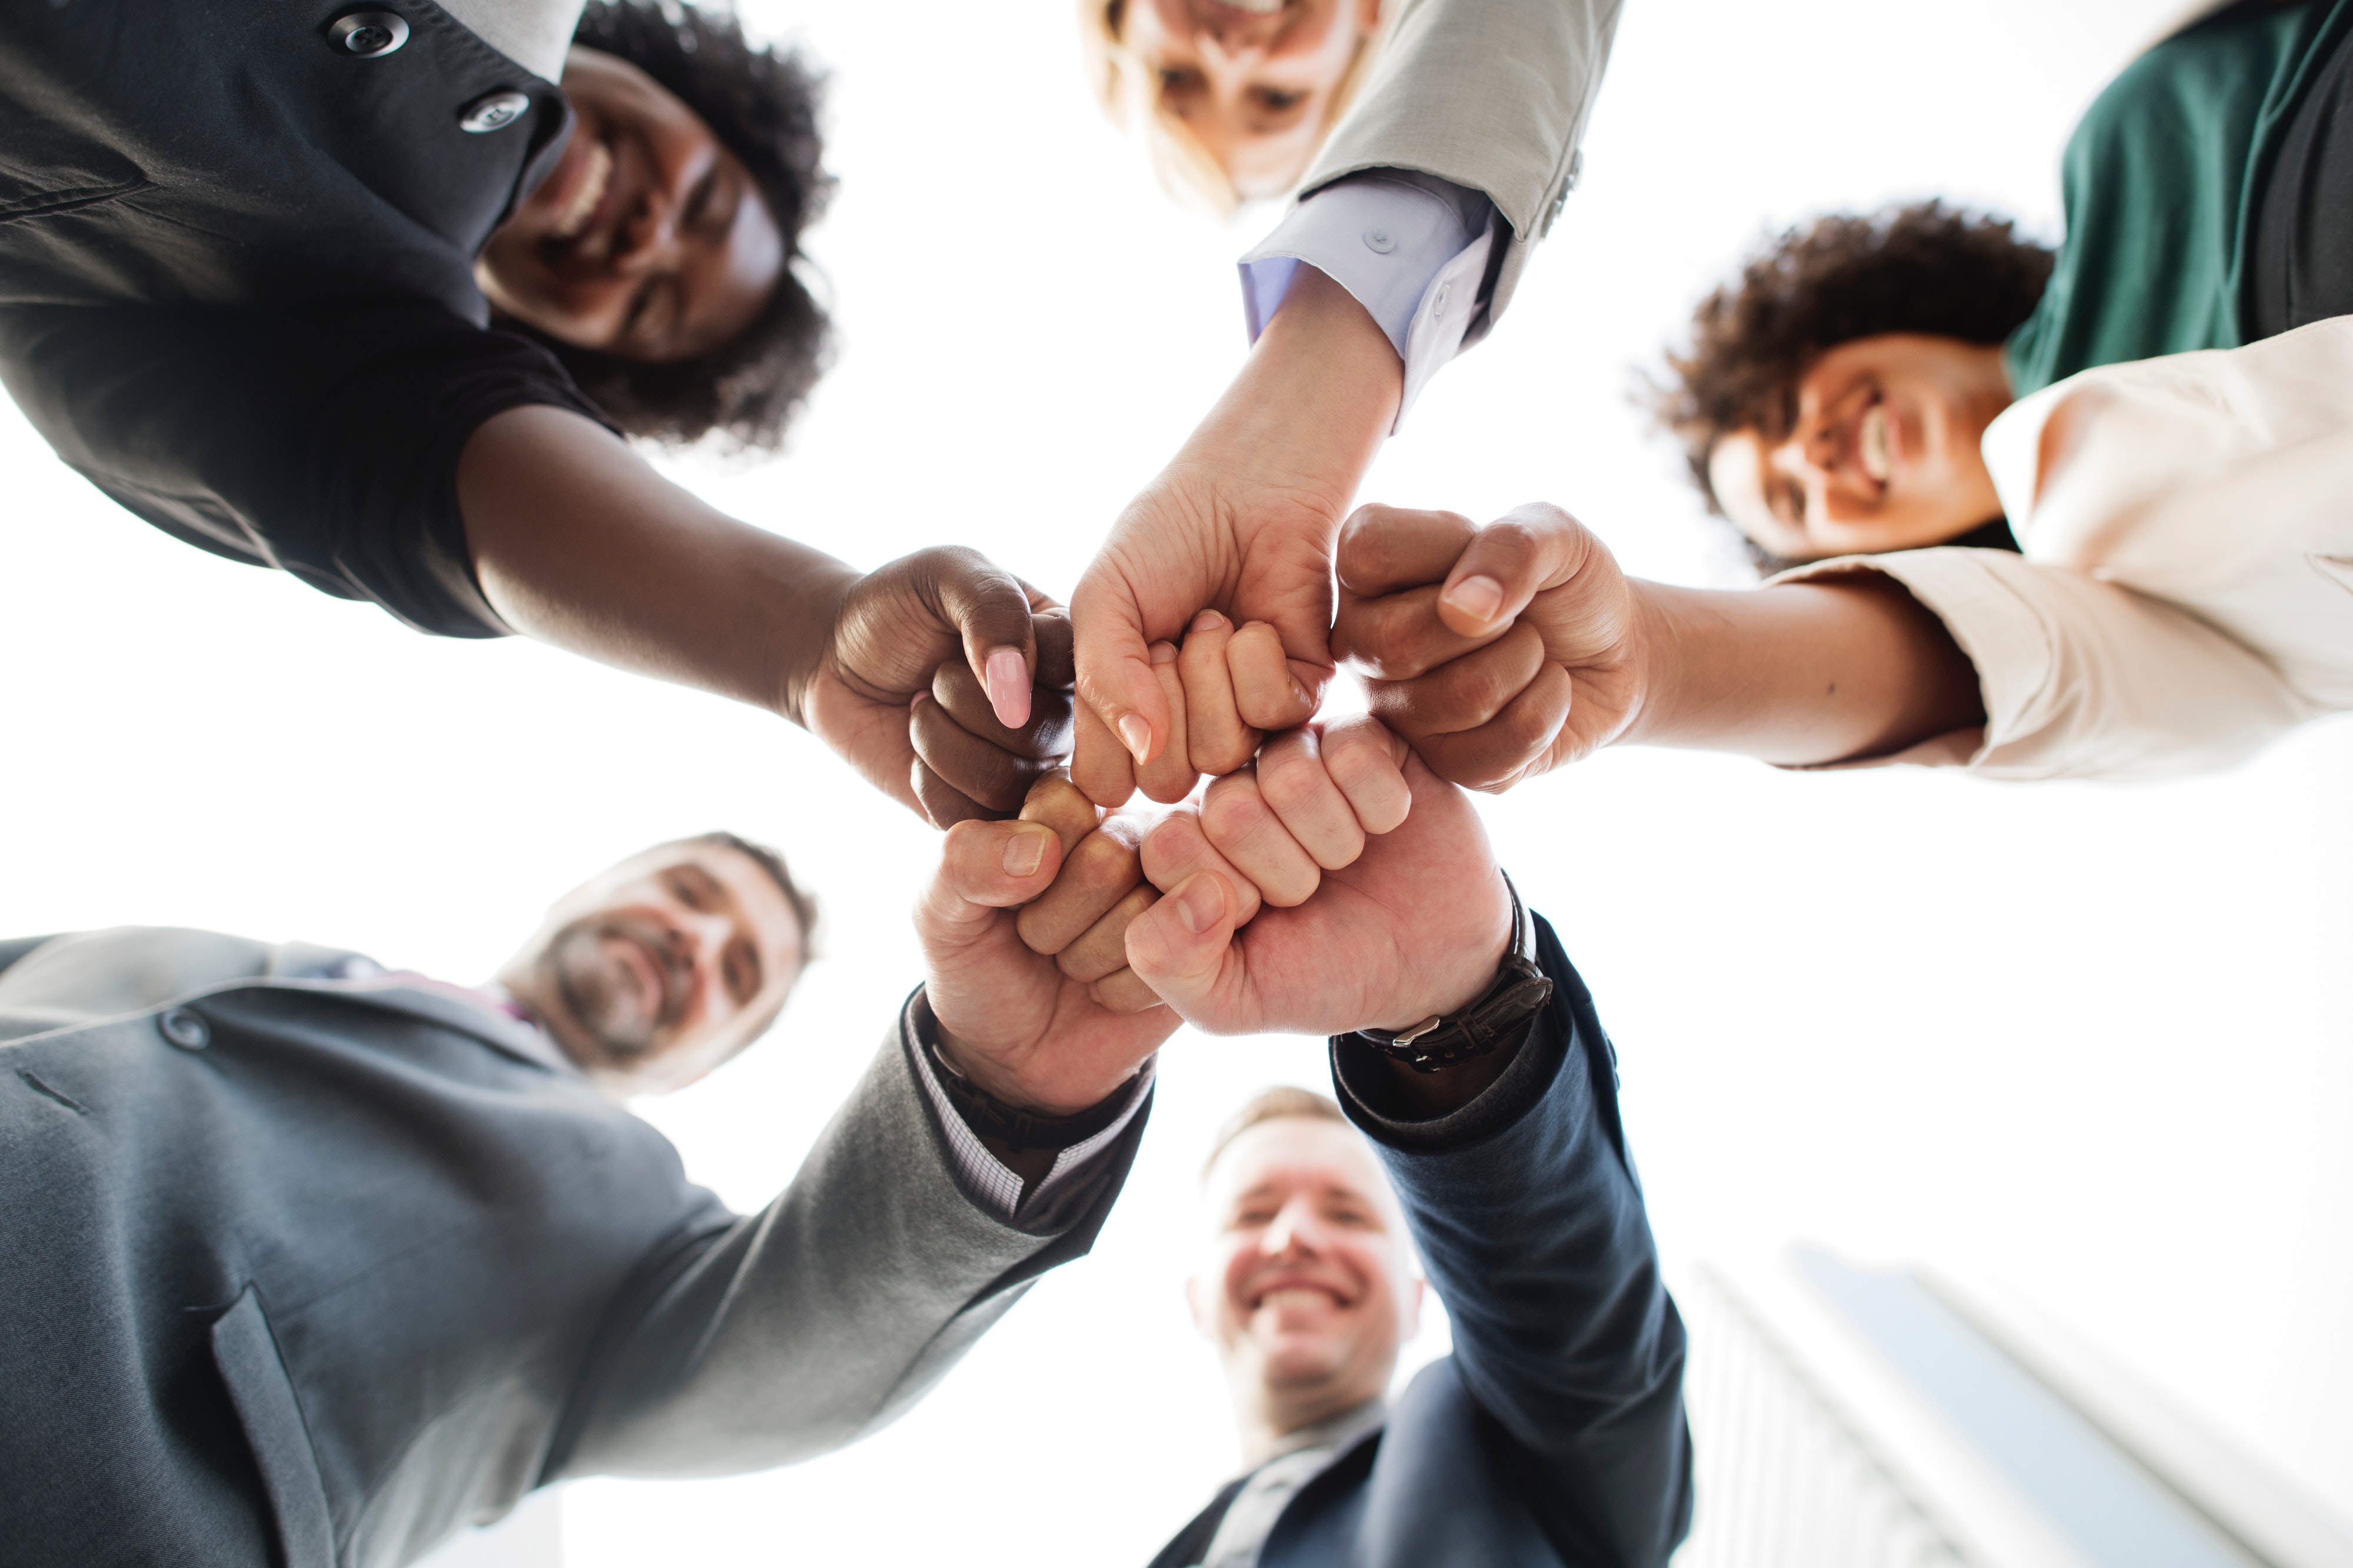
social group, team, gesture, community, collaboration, hand, finger, photography, businessperson, happy, tug of war, thumb, management